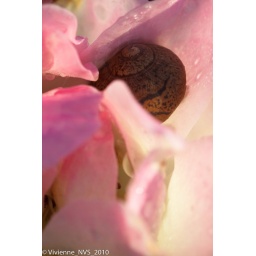
One morning as the photo assist dog and I were walking, I spotted this little snail tucked in some roses.